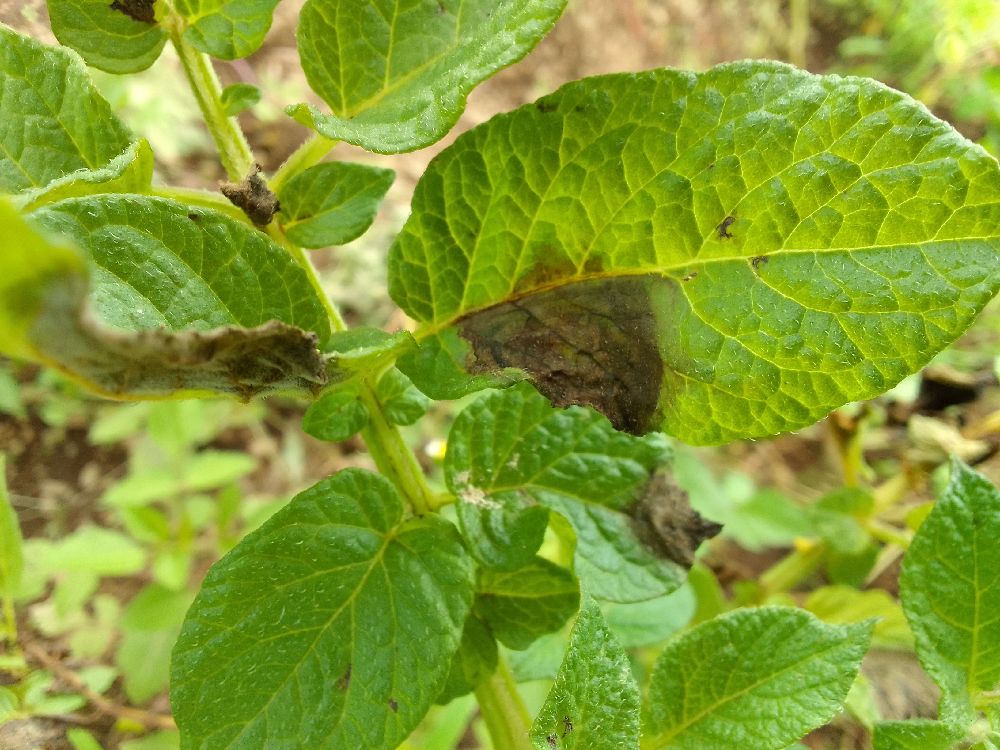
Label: Late blight